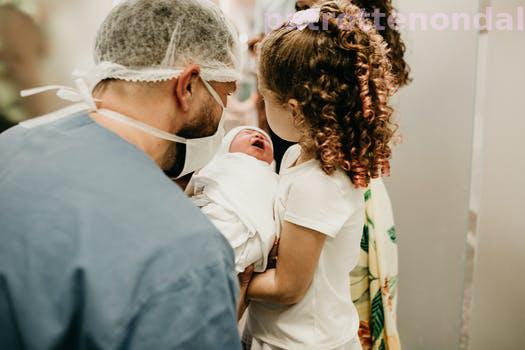
Label: Watermark